Unity (Russian political party)

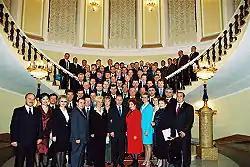
Putin with members of the Unity parliamentary group, 2002

The rise of Unity was meteoric given the short time period it had to create an identity, plan its campaign strategy and carry out its ambitious objectives. The establishment of the movement followed a declaration signed by 39 governors expressing their dissatisfaction with the political battles being fought in Russia. The initial meeting of these governors to form a new electoral movement was held on 24 September 1999. It was at this meeting that Minister of Emergency Situations Sergey Shoigu was selected as Unity’s leader.